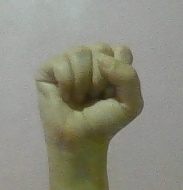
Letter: saad